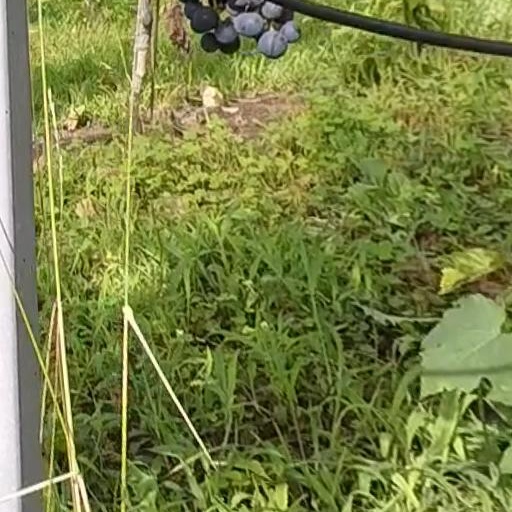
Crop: grape